Shay's Warehouse and Stable

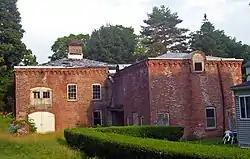
Warehouse and Stable in 2008

The building consists of two connected two-story sections: a square warehouse and rectangular stable. They are built into a slight slope and only the west (main) elevation is fully exposed. It has a stone foundation giving way to brick laid in common bond rising to a low-pitched tin hipped roof with an unusual brick-corbeled cornice and a few arched dormer windows.